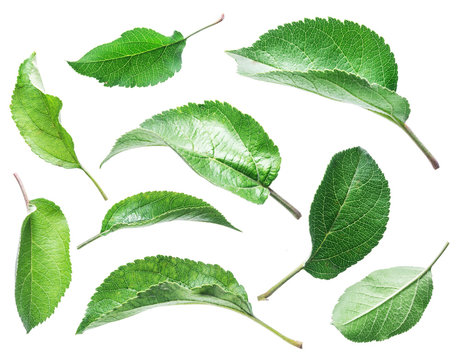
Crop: apple
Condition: healthy